Shrewsbury

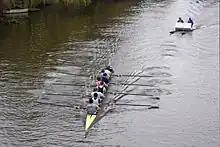
An eight rowing on the Severn in Shrewsbury

Shrewsbury cakes (or biscuits) are typically crisp and brittle creations that may incorporate fruit. They can be small in size for serving several at a time, or large for serving as a dessert in their own right. Traditionally they have a distinct hint of lemon. The playwright William Congreve mentioned Shrewsbury cakes in his play "The Way of the World" in 1700 as a simile (Witwoud – "Why, brother Wilfull of Salop, you may be as short as a Shrewsbury cake, if you please. But I tell you 'tis not modish to know relations in town"). The recipe is also included in several early cookbooks including "The Compleat Cook of 1658". A final reference to the cakes can be seen to this day as the subject of a plaque affixed to a building close to Shrewsbury's town library by the junction of Castle Street and School Gardens. The aforementioned plaque marks the spot where the Shrewsbury Cake's recipe is said to have been pioneered in 1760 by Mr Pailin; a further quote, drawn from Richard Harris Barham's "Ingoldby Legends", reads: